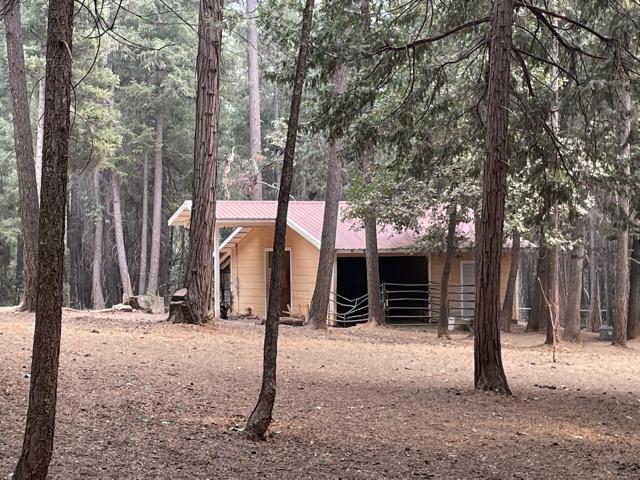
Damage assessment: no_damage